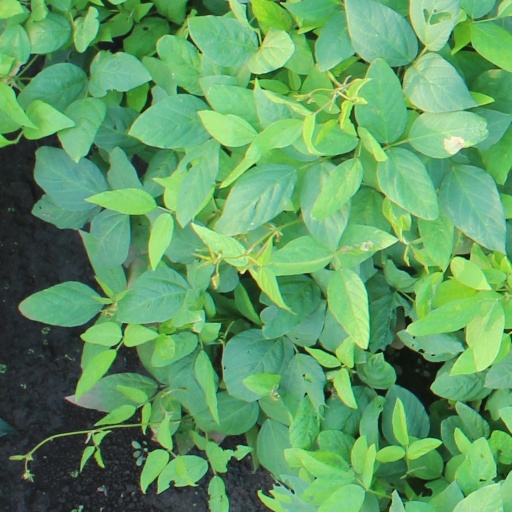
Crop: soybean